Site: brandenburg
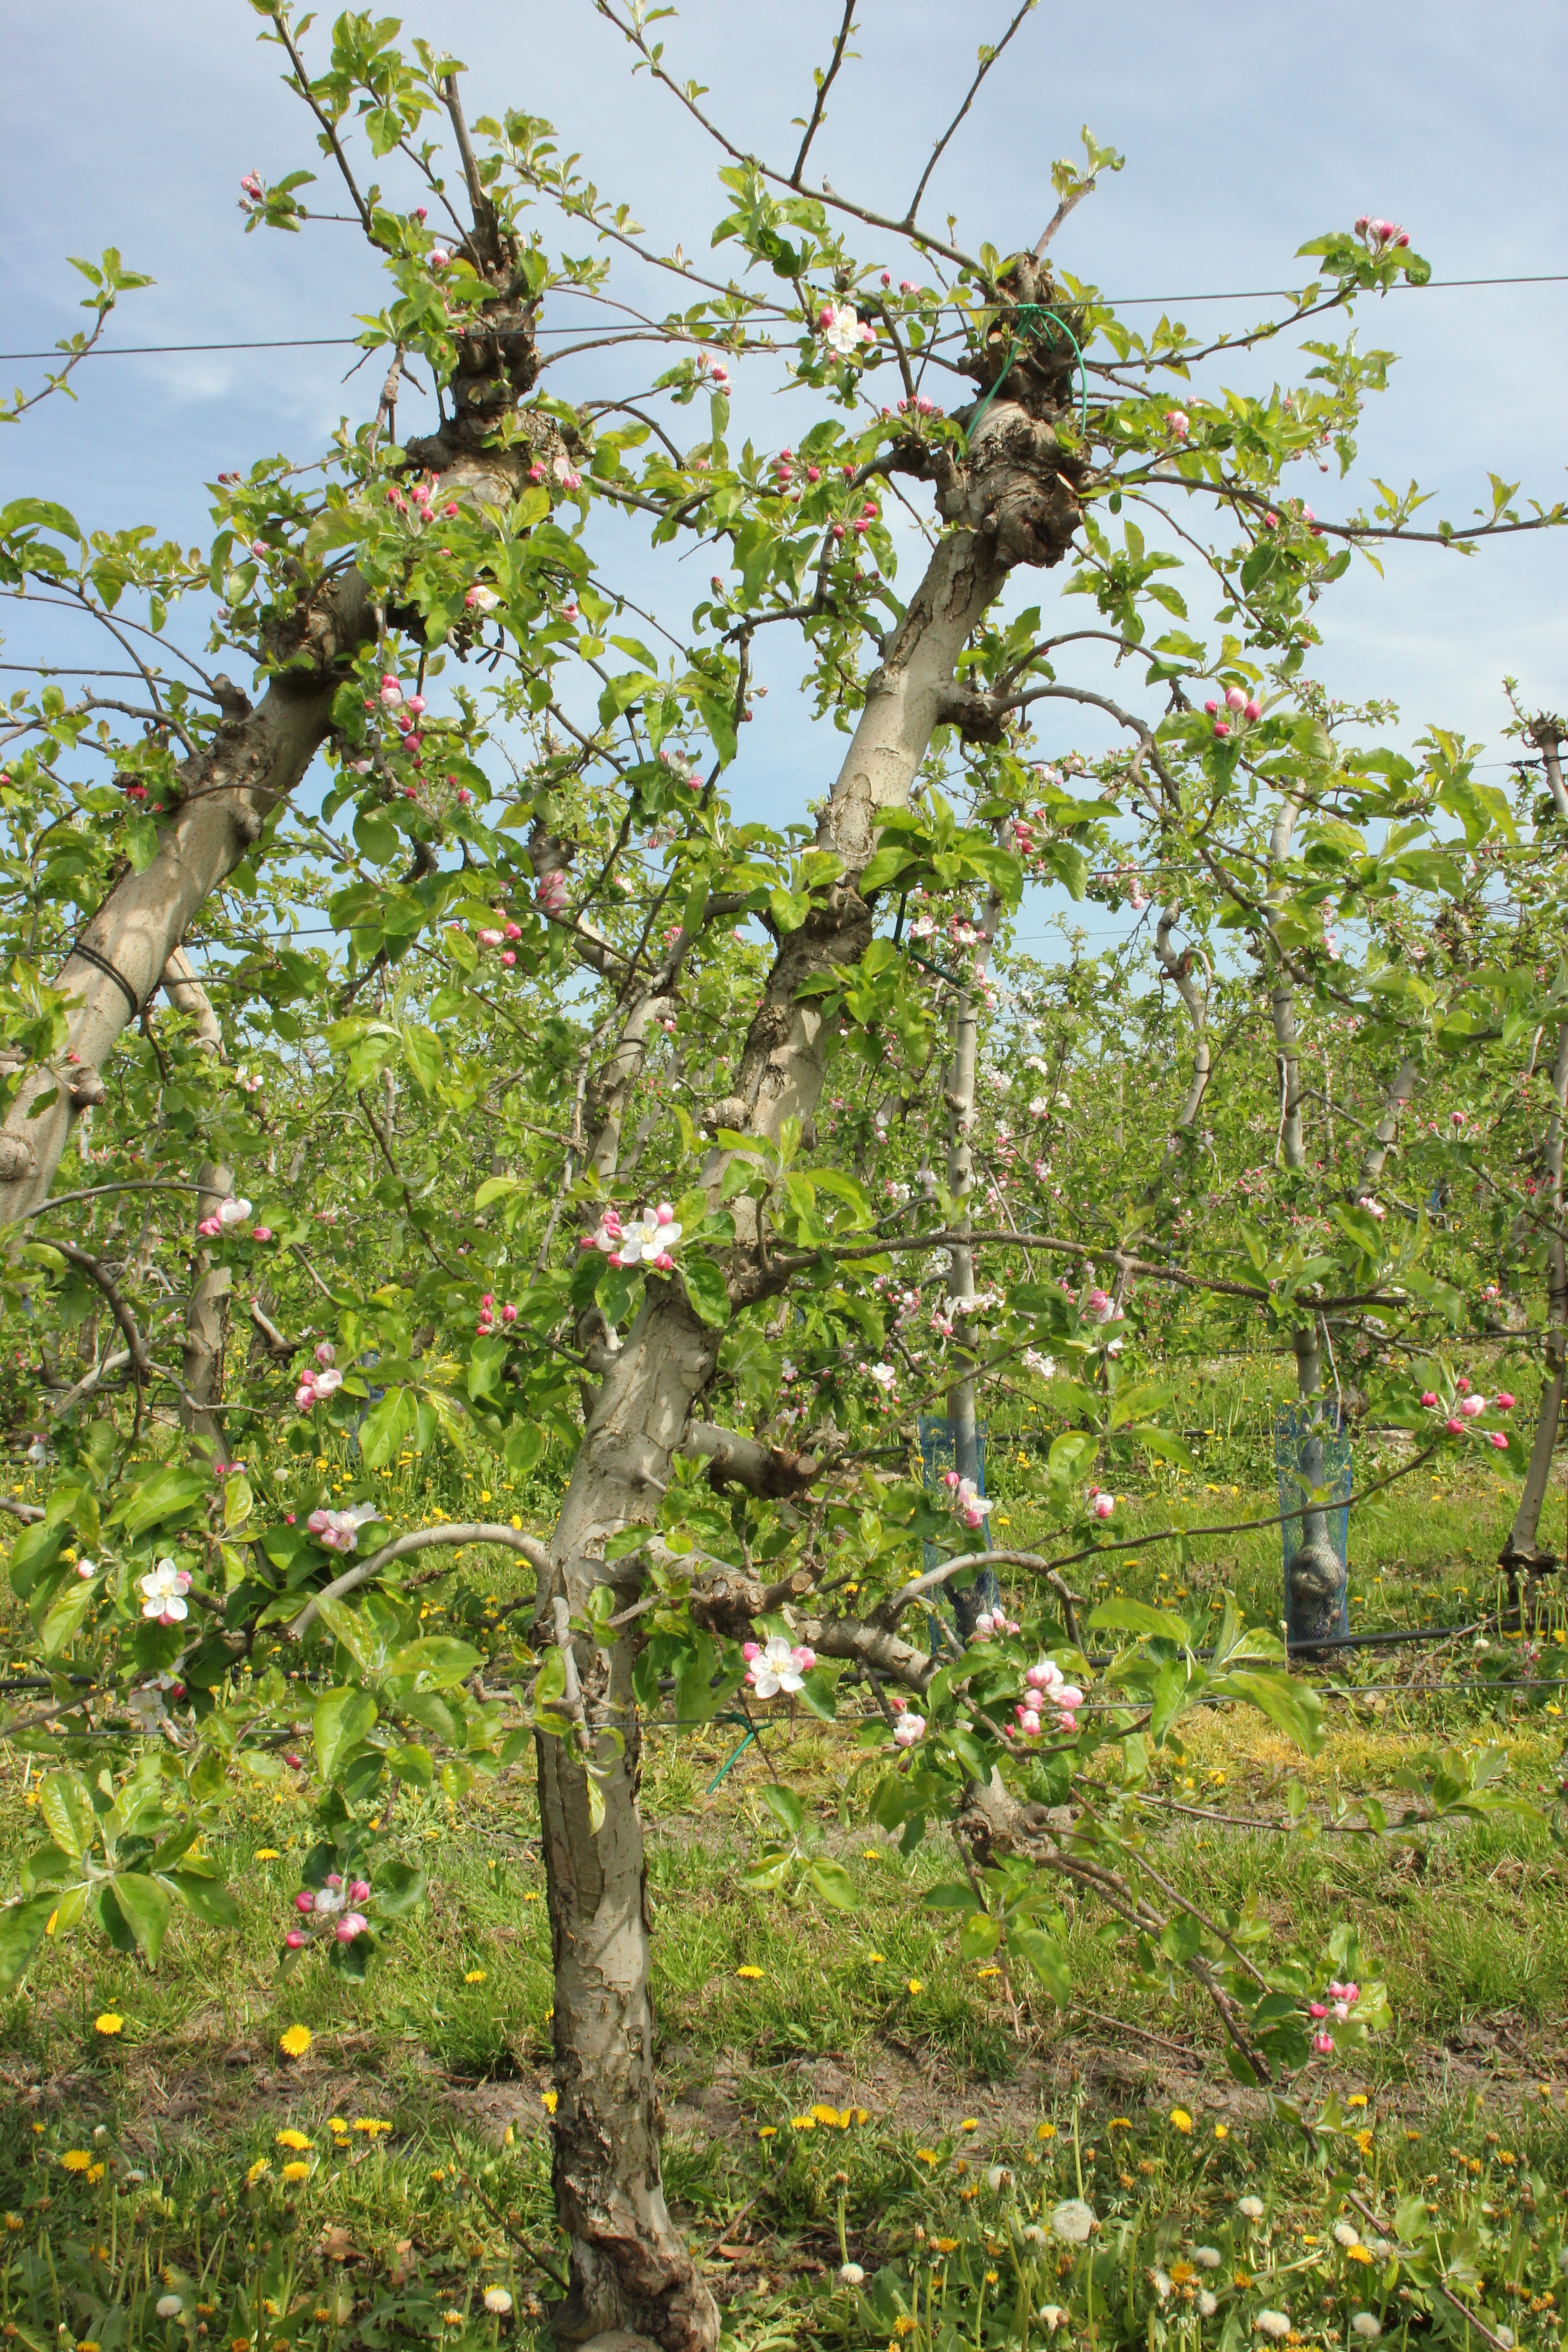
Growth stage (BBCH 60): Flowering